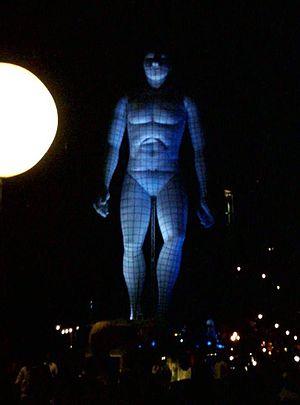
Clou de l'édition 2008, l'Homme qui marche, d'une hauteur de 6 étages, termine en splendeur la parade sur la rue Sherbrooke à Montréal.
Le festival Juste pour rire, créé en 1983 par Gilbert Rozon, est un festival d'humour qui a lieu chaque année à Montréal au Québec. Son pendant anglophone, Just for Laughs ou JFL, a été créé en 1985.